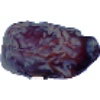
Label: Dates 1